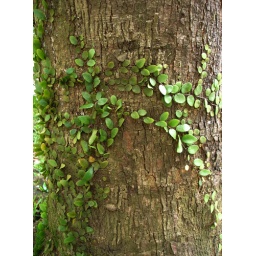
plant on a tree trunk - in Singapore